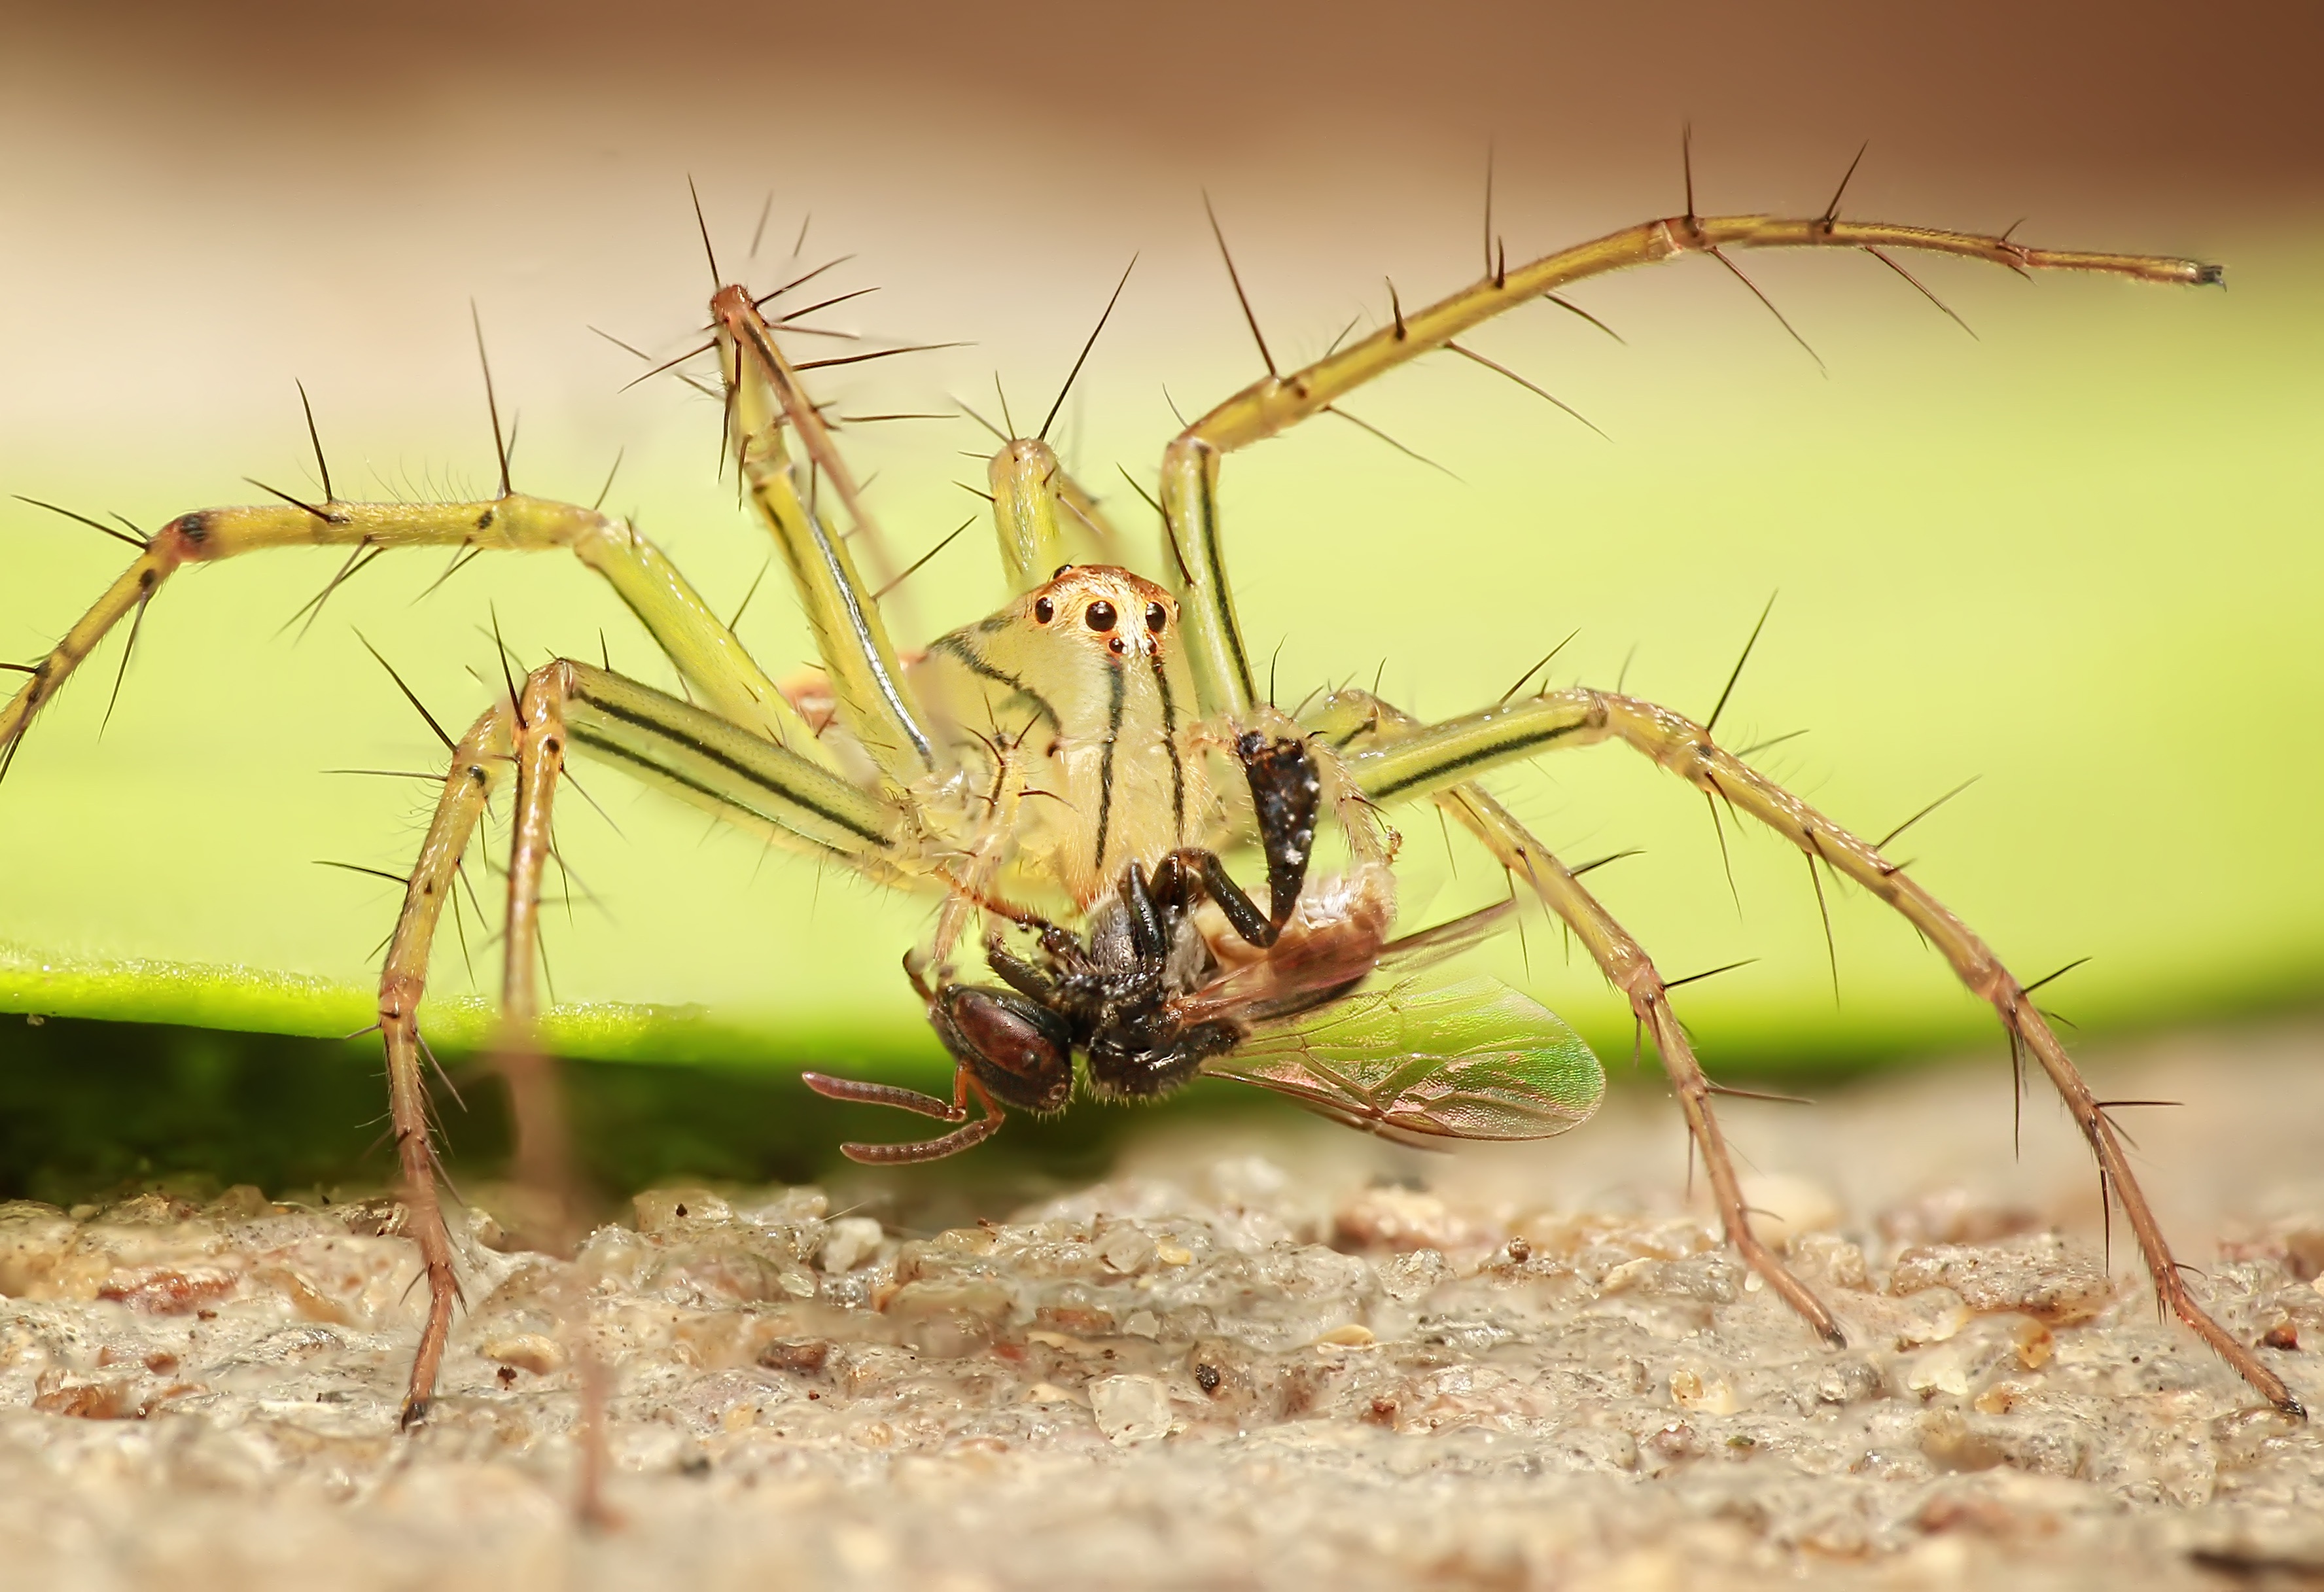
nature, photography, insect, macro, fauna, invertebrate, close up, spider, arachnid, macro photography, arthropod, wolf spider, araneus, orb weaver spider